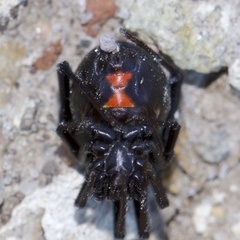
Species: Lactrodectus_hesperus